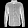
Label: Shirt